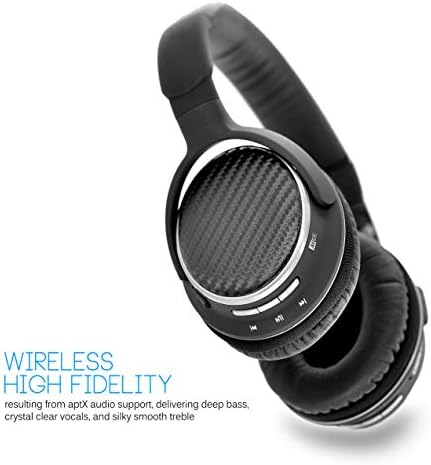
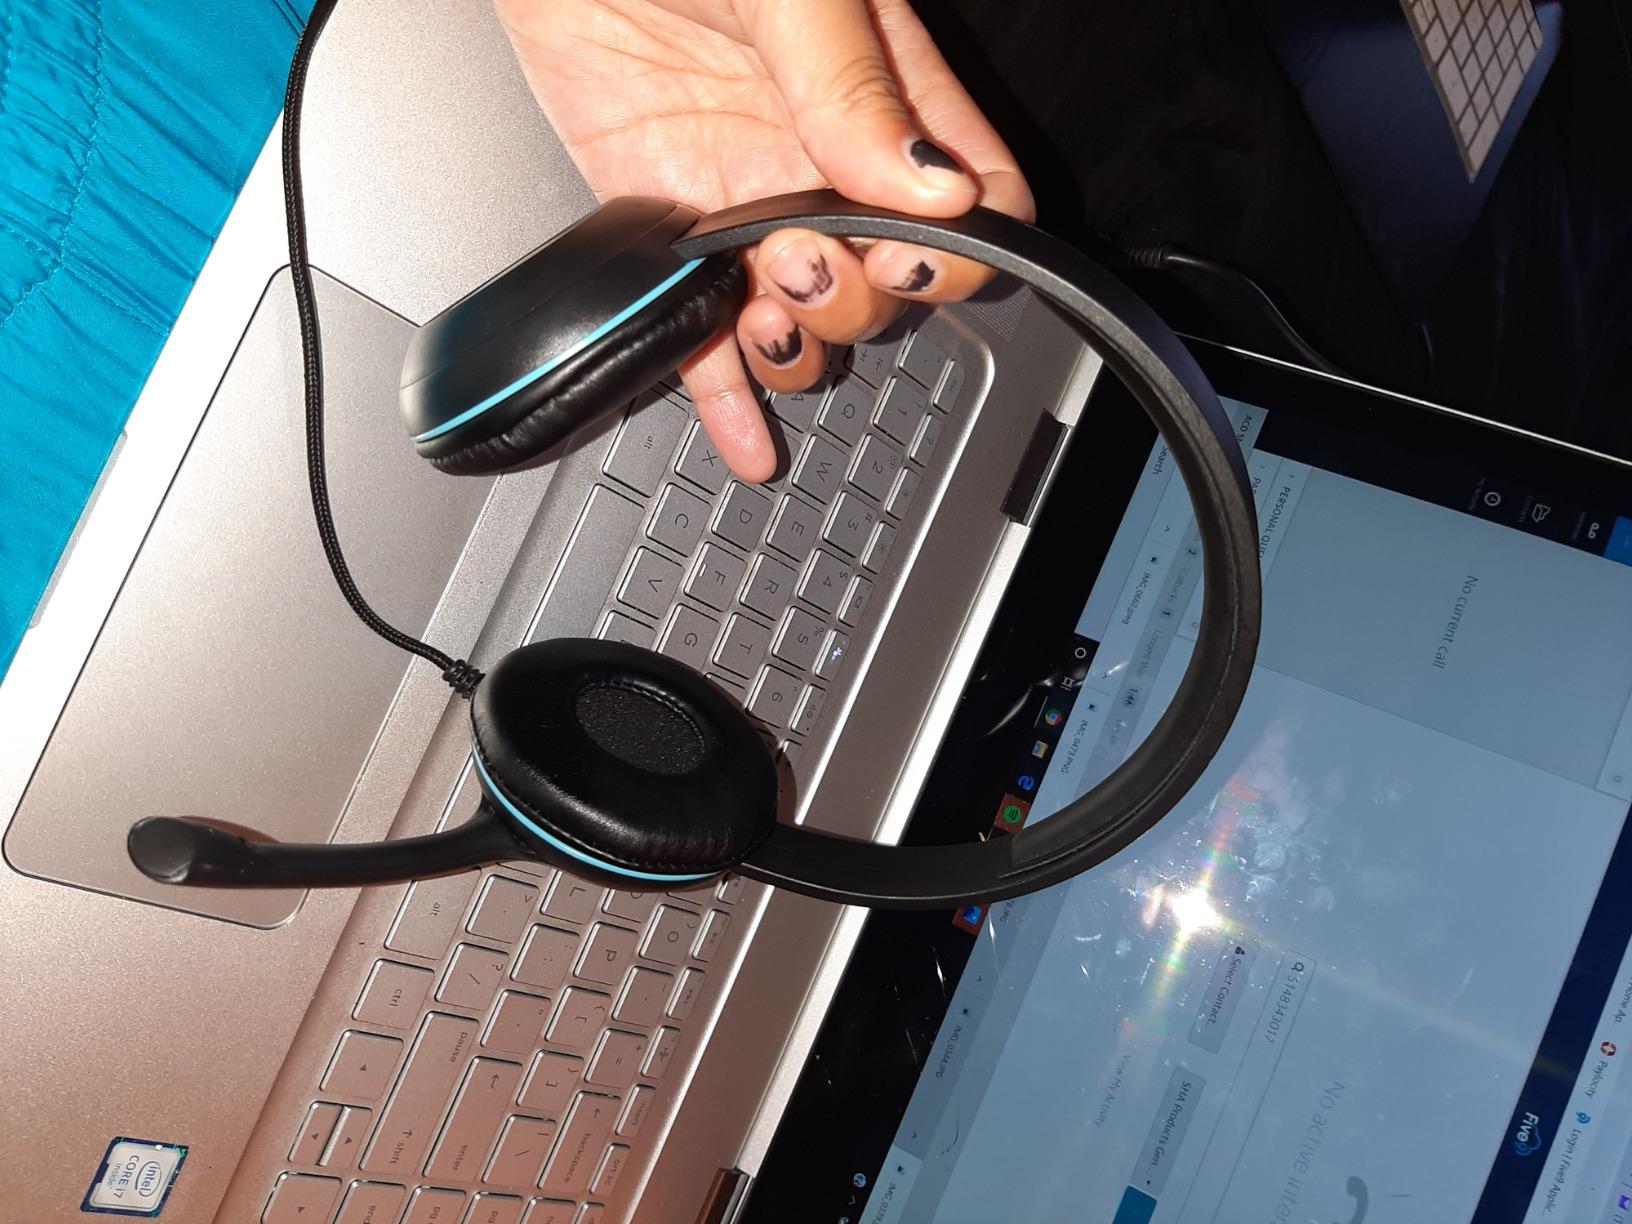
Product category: headphones
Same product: no